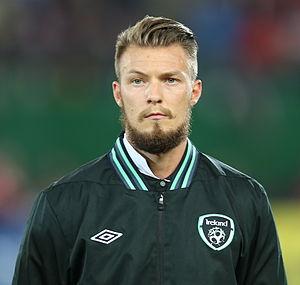
Anthony Pilkington, né le 6 juin 1988 à Blackburn, est un footballeur international irlandais qui évolue au poste de milieu de terrain.